Hermetschwil-Staffeln

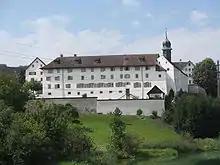
Hermetschwil Convent

The Benedictine Convent of St. Martin, and the former "Gasthaus" (hotel-restaurant) at Dorfstrasse 9 are listed as Swiss heritage sites of national significance.